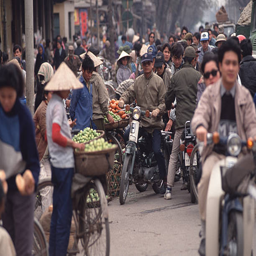
a vendor sells vegetables from her bicycle as pedestrians , bicycles and motorbikes fill the streets of old north .